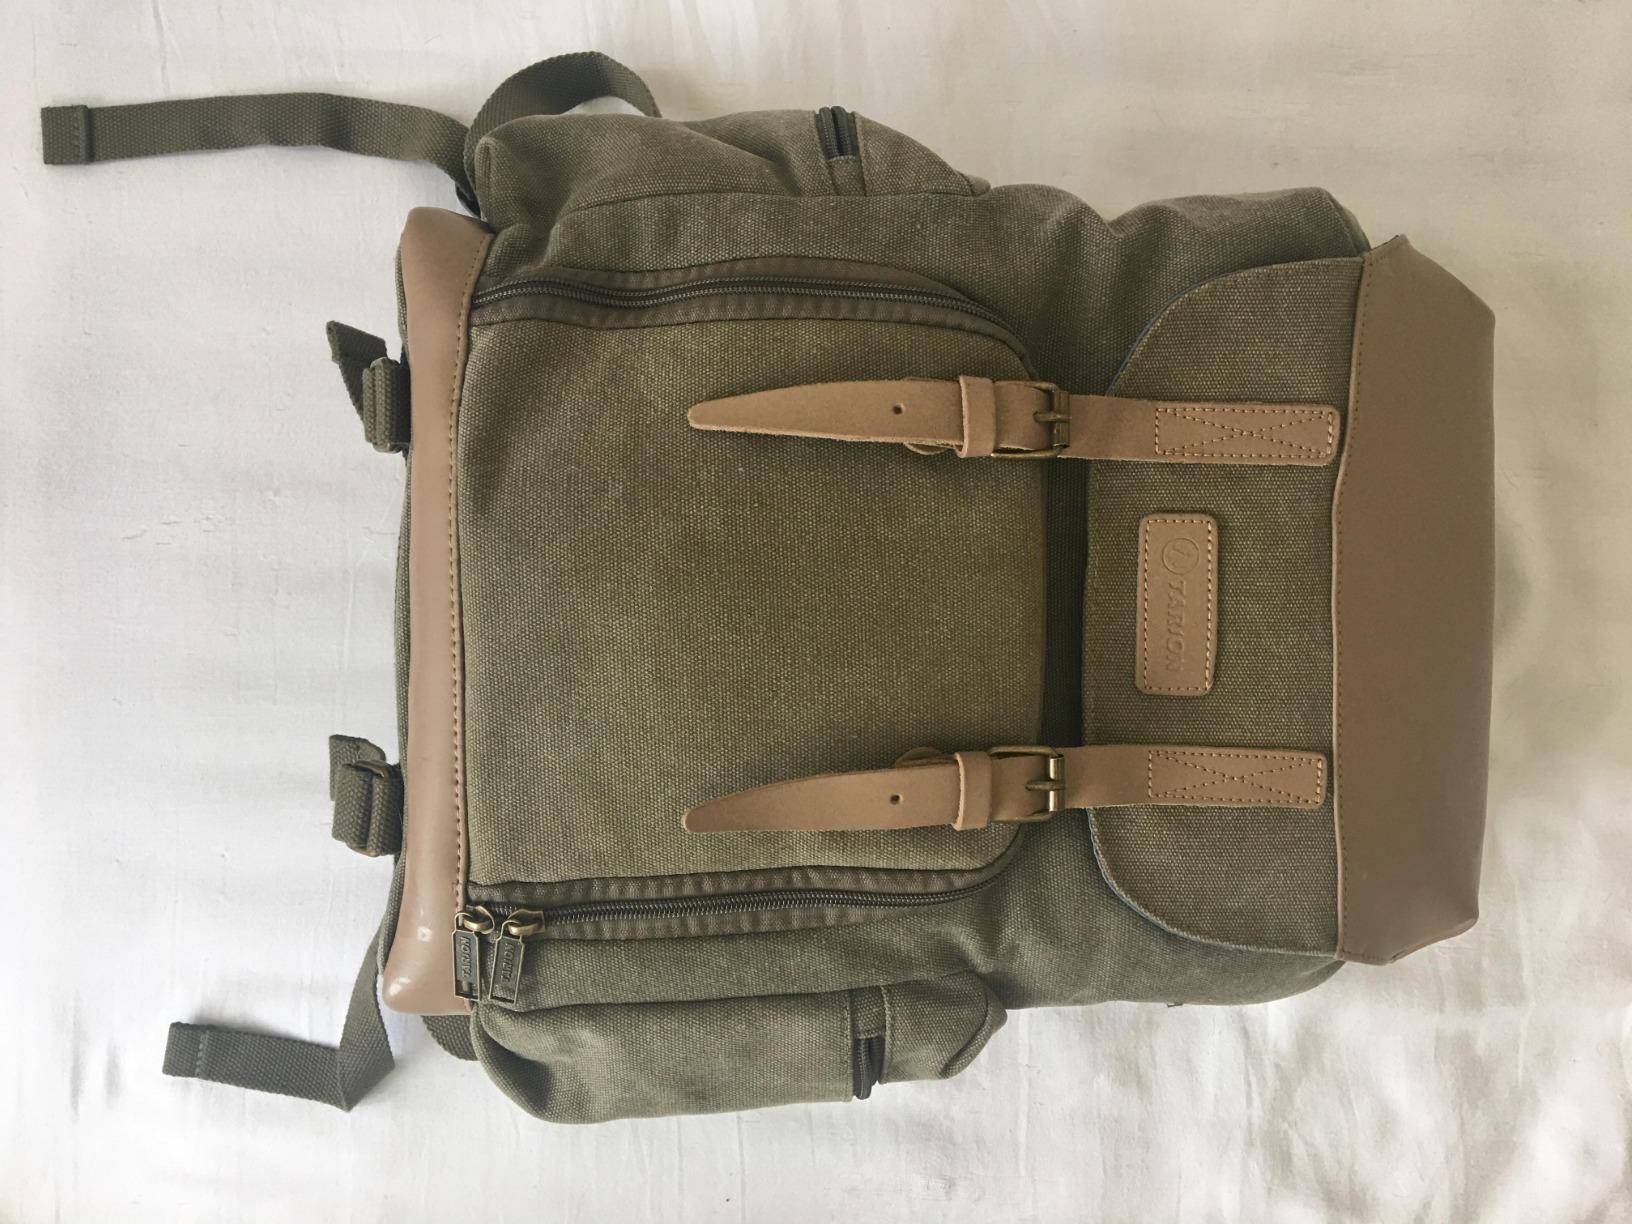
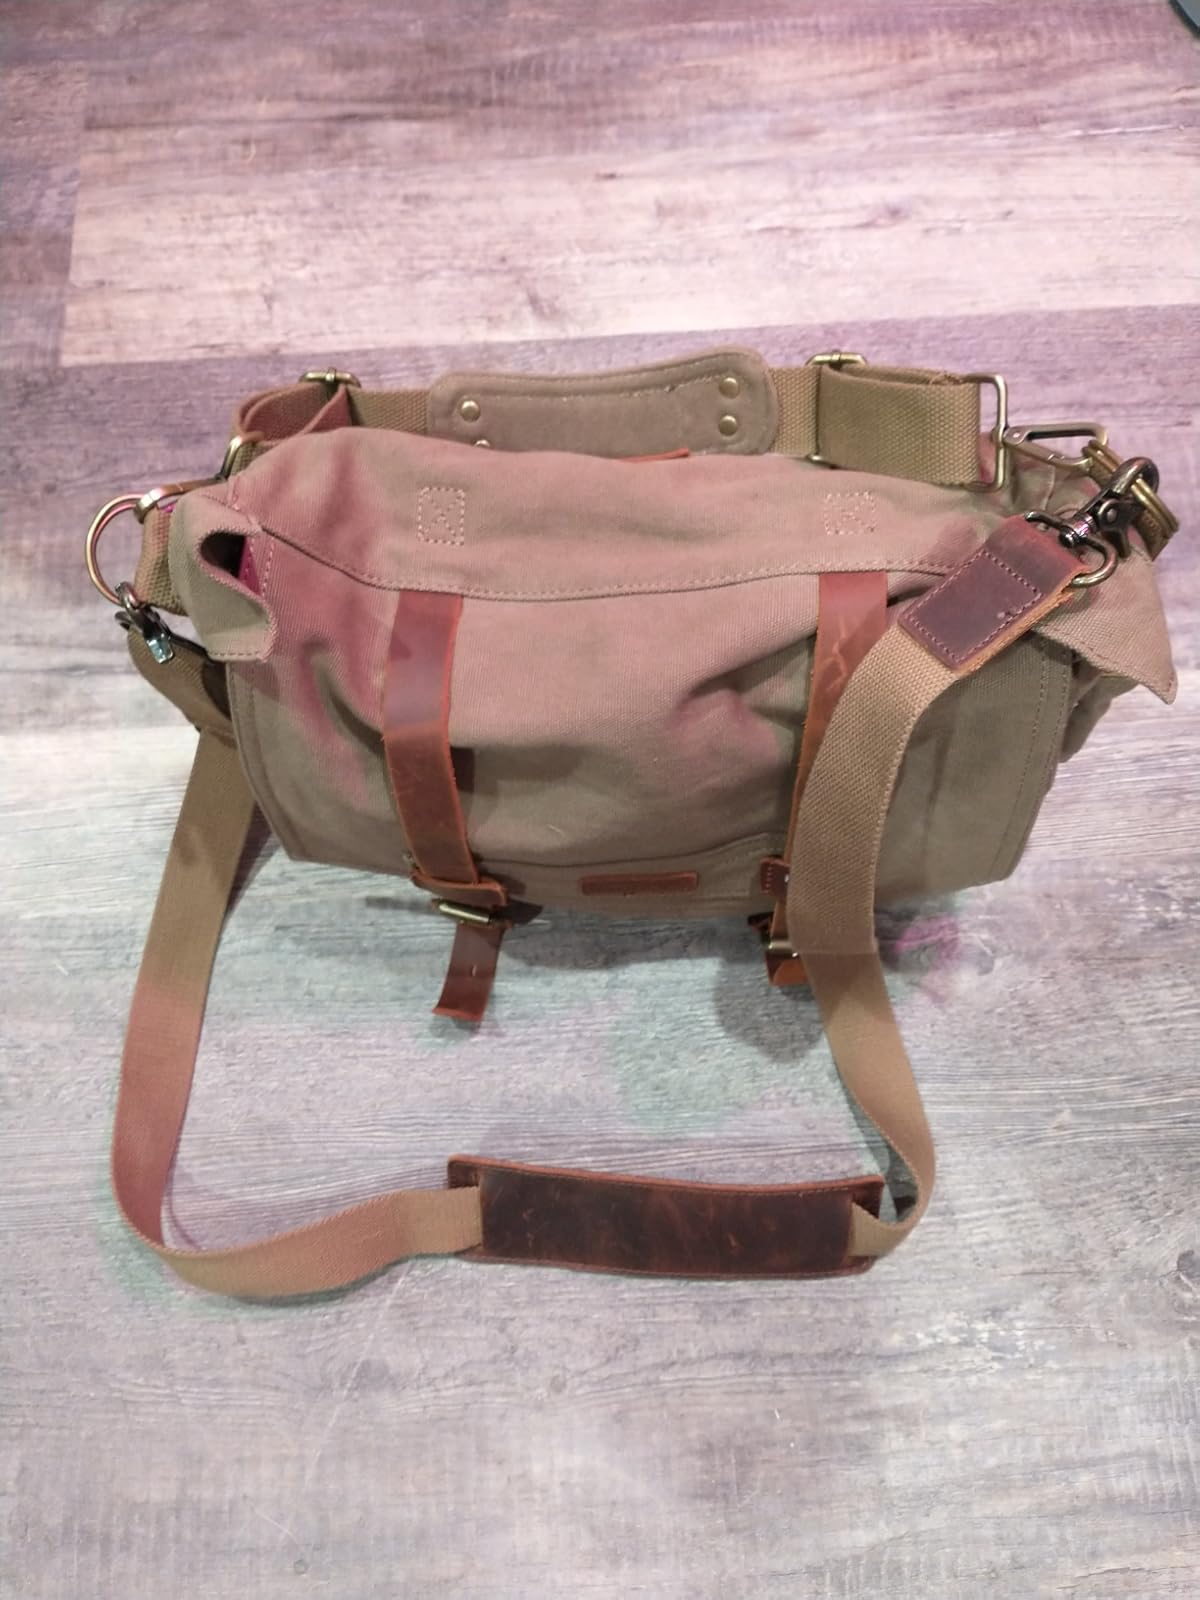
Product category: bag
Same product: no